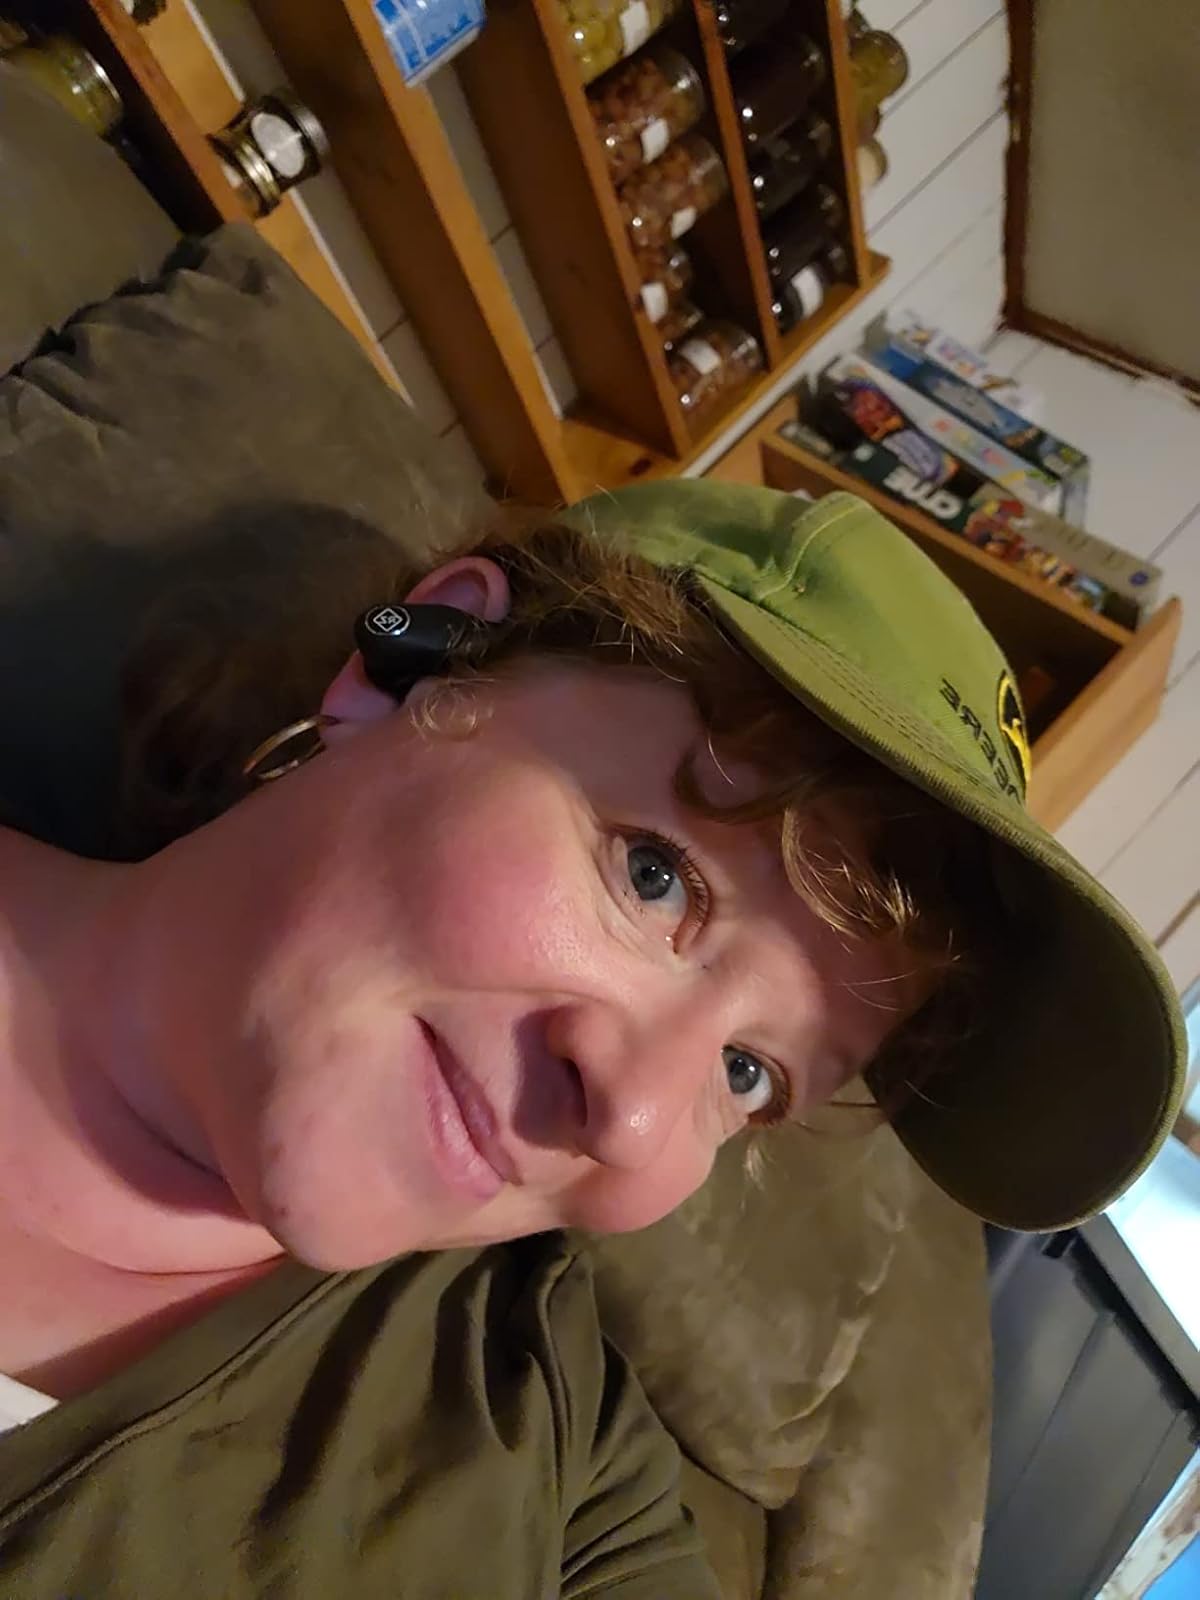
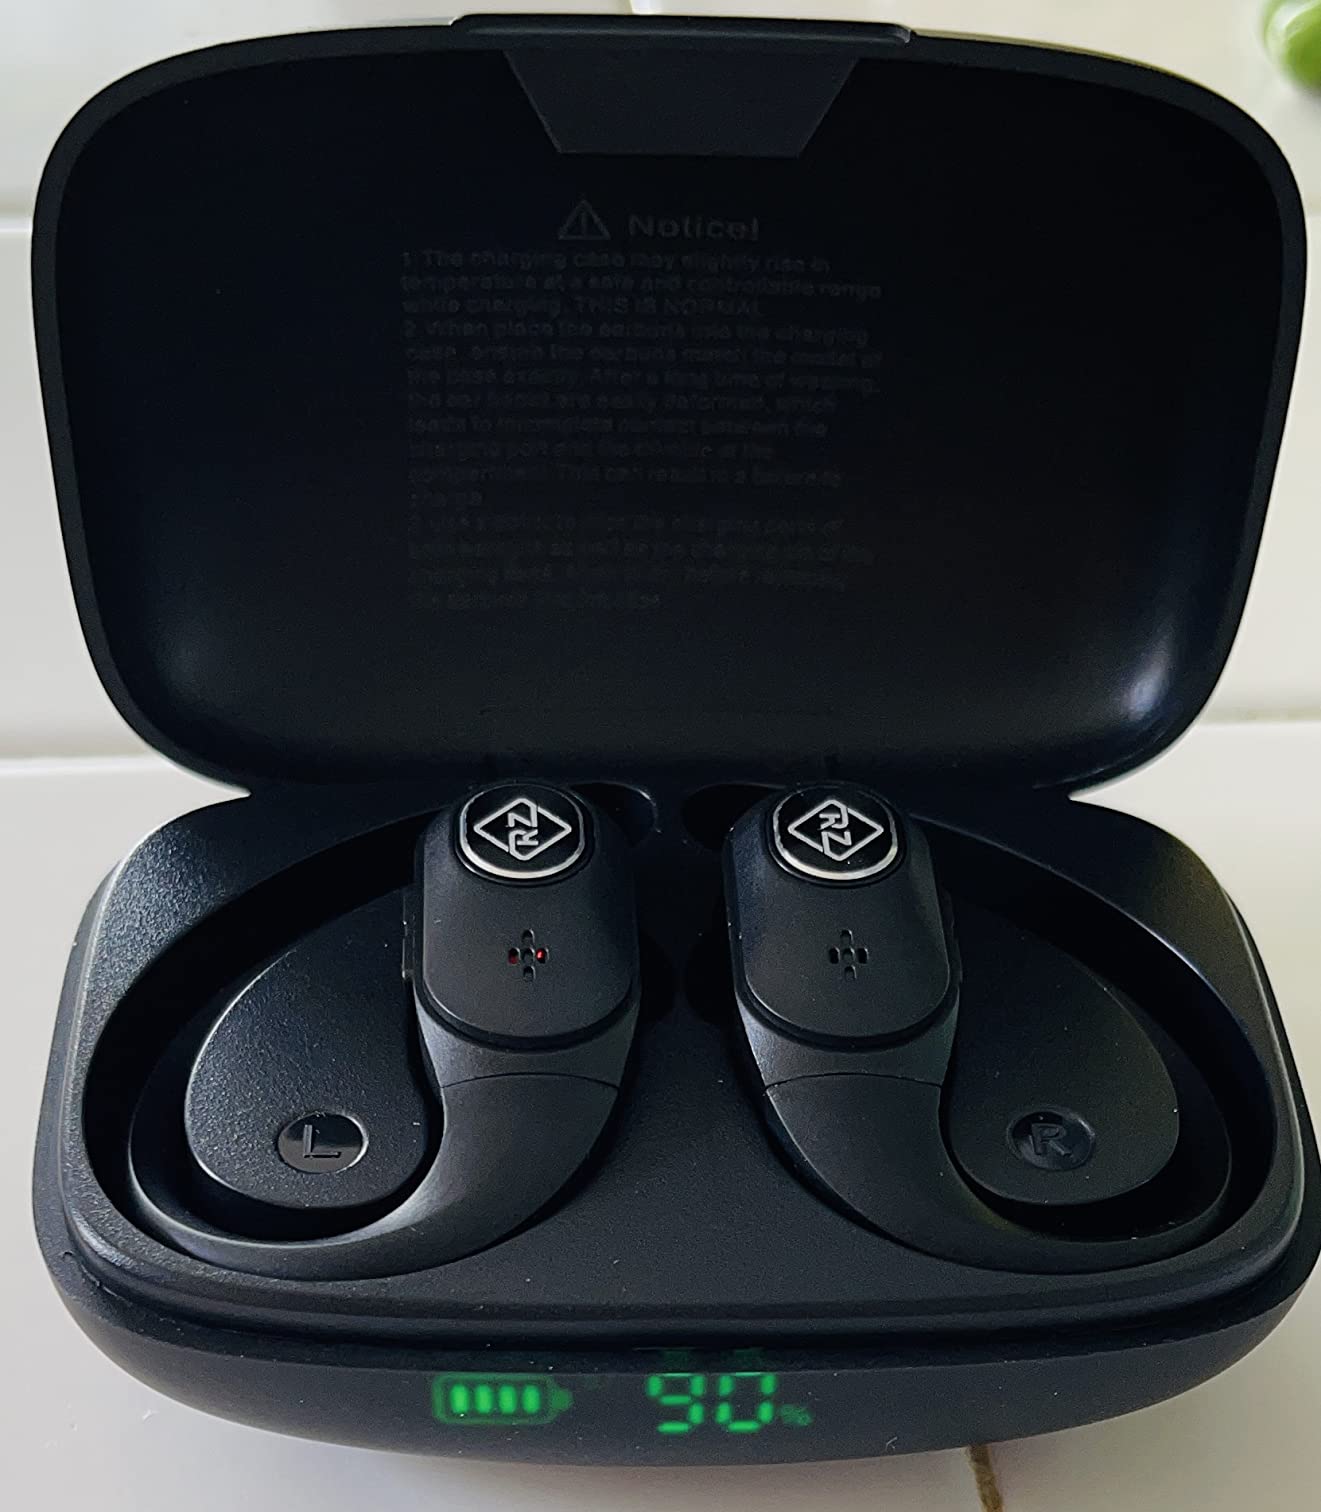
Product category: earbuds
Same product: yes